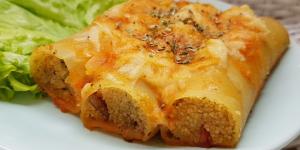
canelones rellenos de coliflor